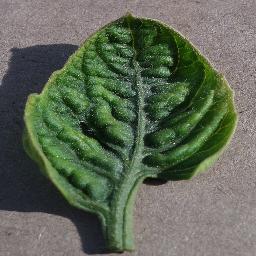
Label: Tomato___Tomato_Yellow_Leaf_Curl_Virus